Ailee

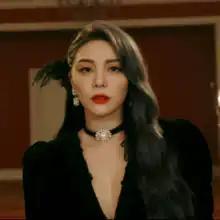
Ailee in the music video for "Don't Teach Me"

On May 7, 2021, Ailee released her sixth extended play titled "Lovin'", ahead of the release of her third studio album. The extended play includes two lead singles, "Make Up Your Mind" and "Spring Flowers". On July 22, 2021, Ailee joined The L1ve as their first official artist. On October 14, 2021, it was announced that Ailee will be releasing her third studio album "Amy" on October 27, with the lead single "Don't Teach Me".